List of birds of Canada

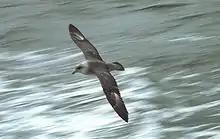
Northern fulmar

Loons are aquatic birds the size of a large duck, to which they are unrelated. Their plumage is largely grey or black, and they have spear-shaped bills. Loons swim well and fly adequately, but, because their legs are placed towards the rear of the body, are almost helpless on land.